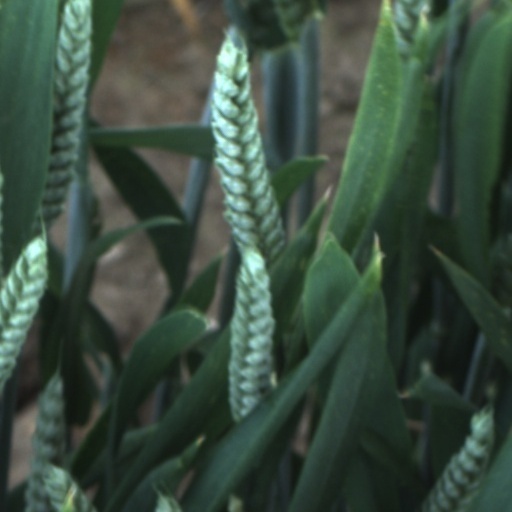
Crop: wheat